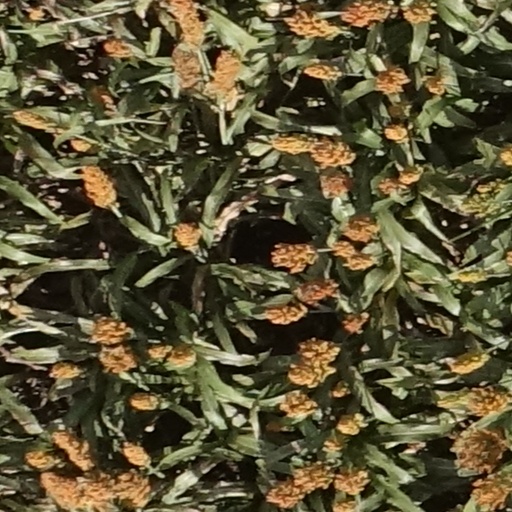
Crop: sorghum